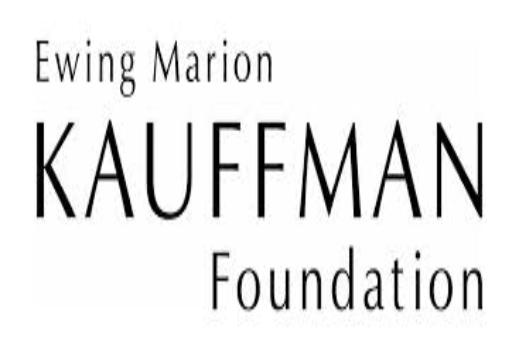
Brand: Kauffman
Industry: Others